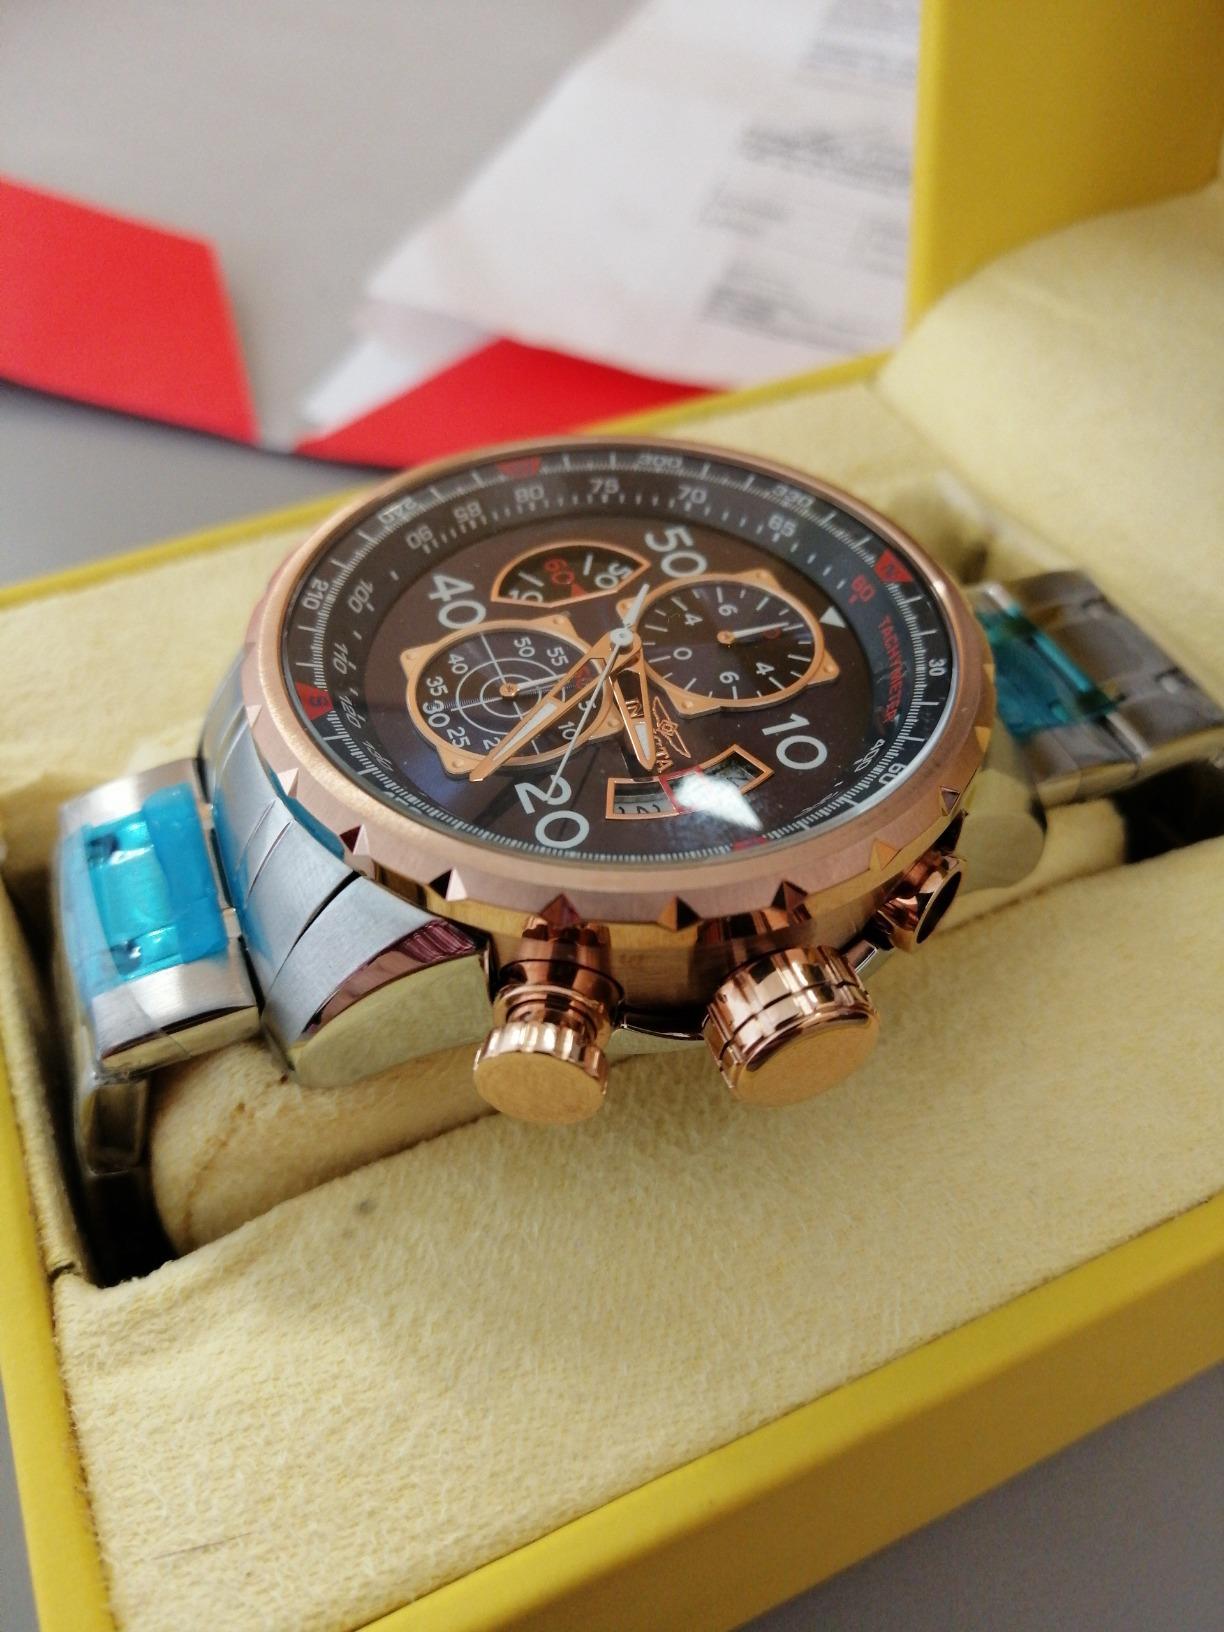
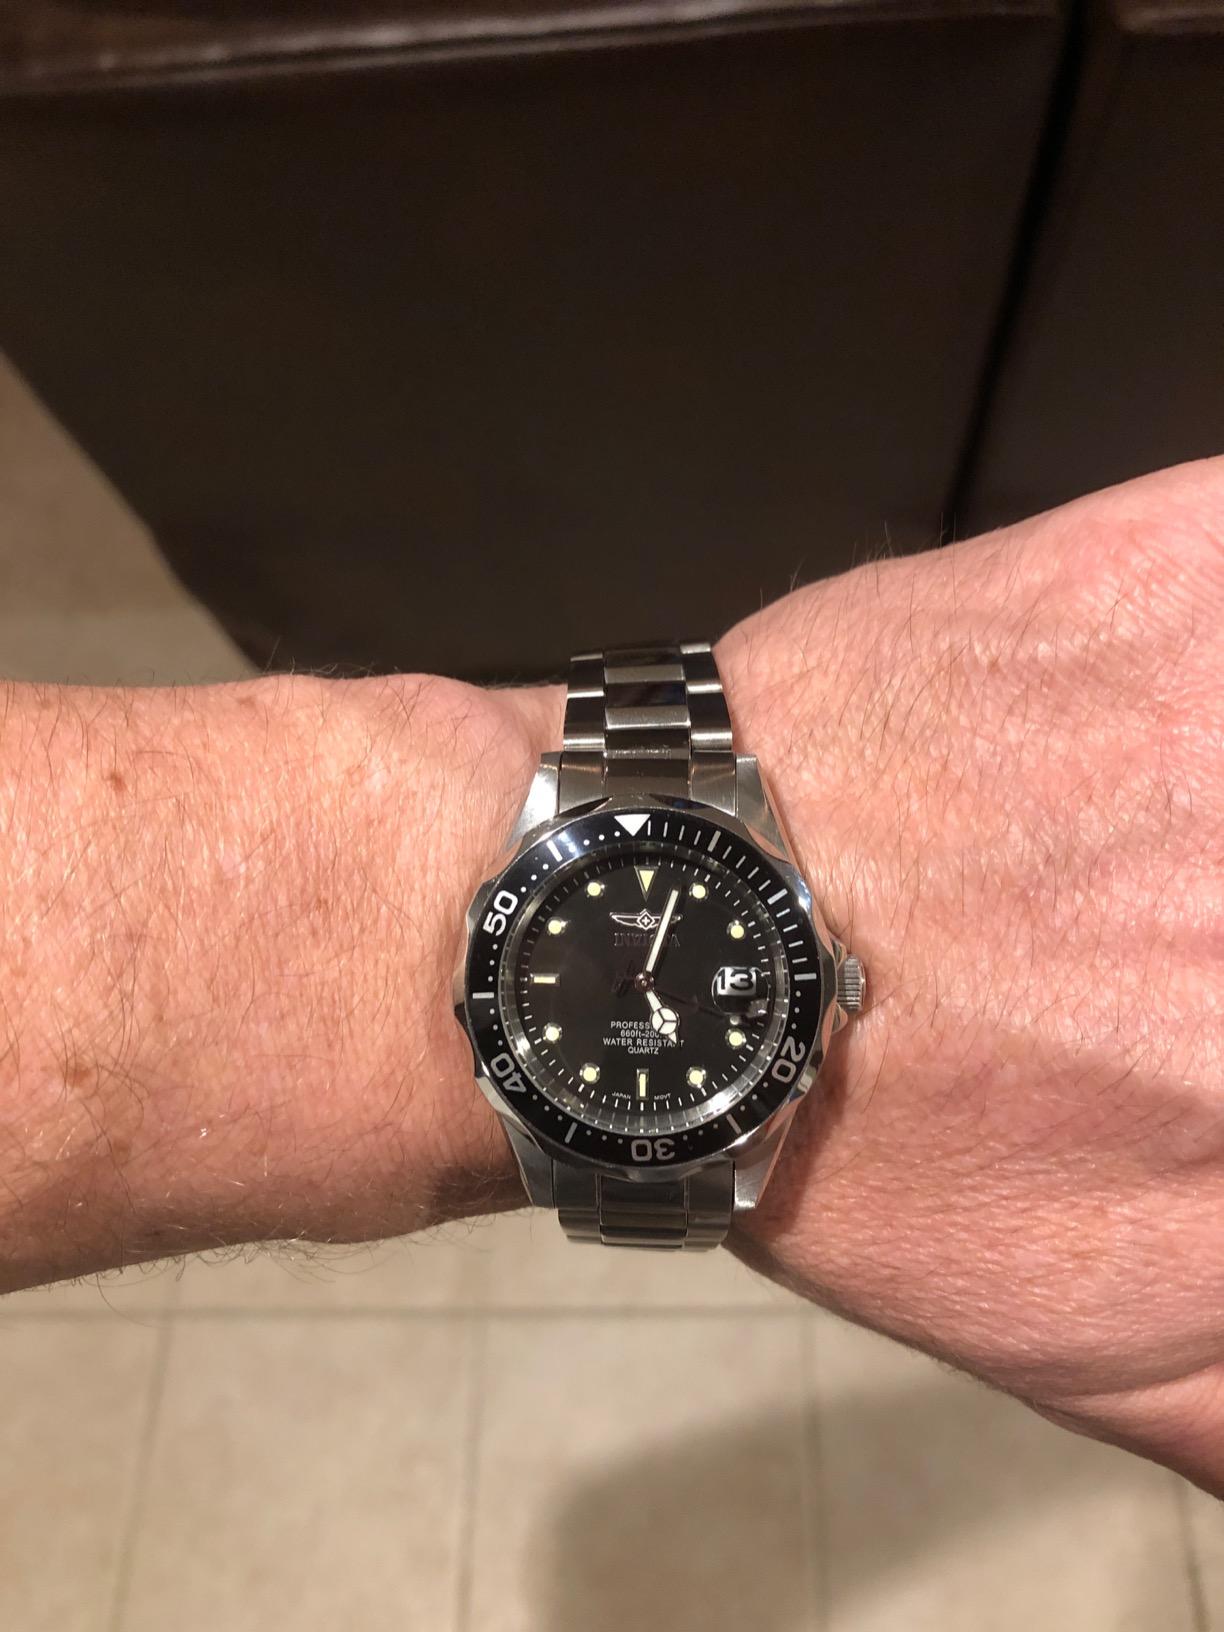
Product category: accessories_watch
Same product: no